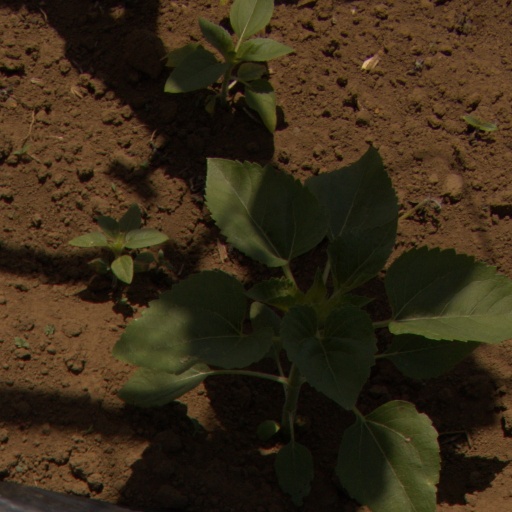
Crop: Jerusalem artichoke